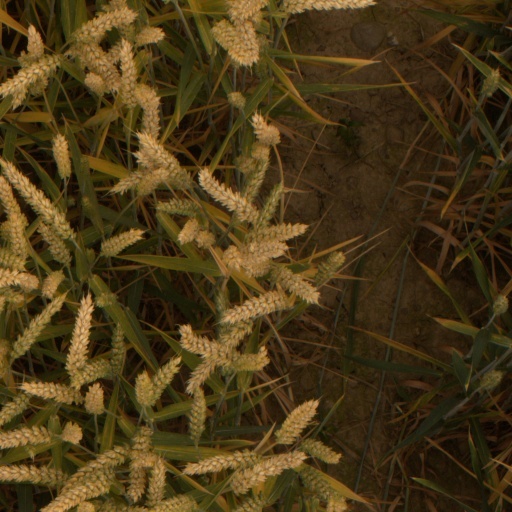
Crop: wheat